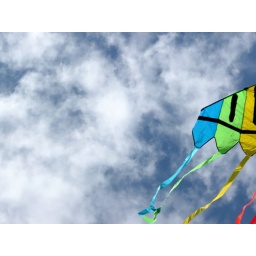
Coloured kite against blue sky